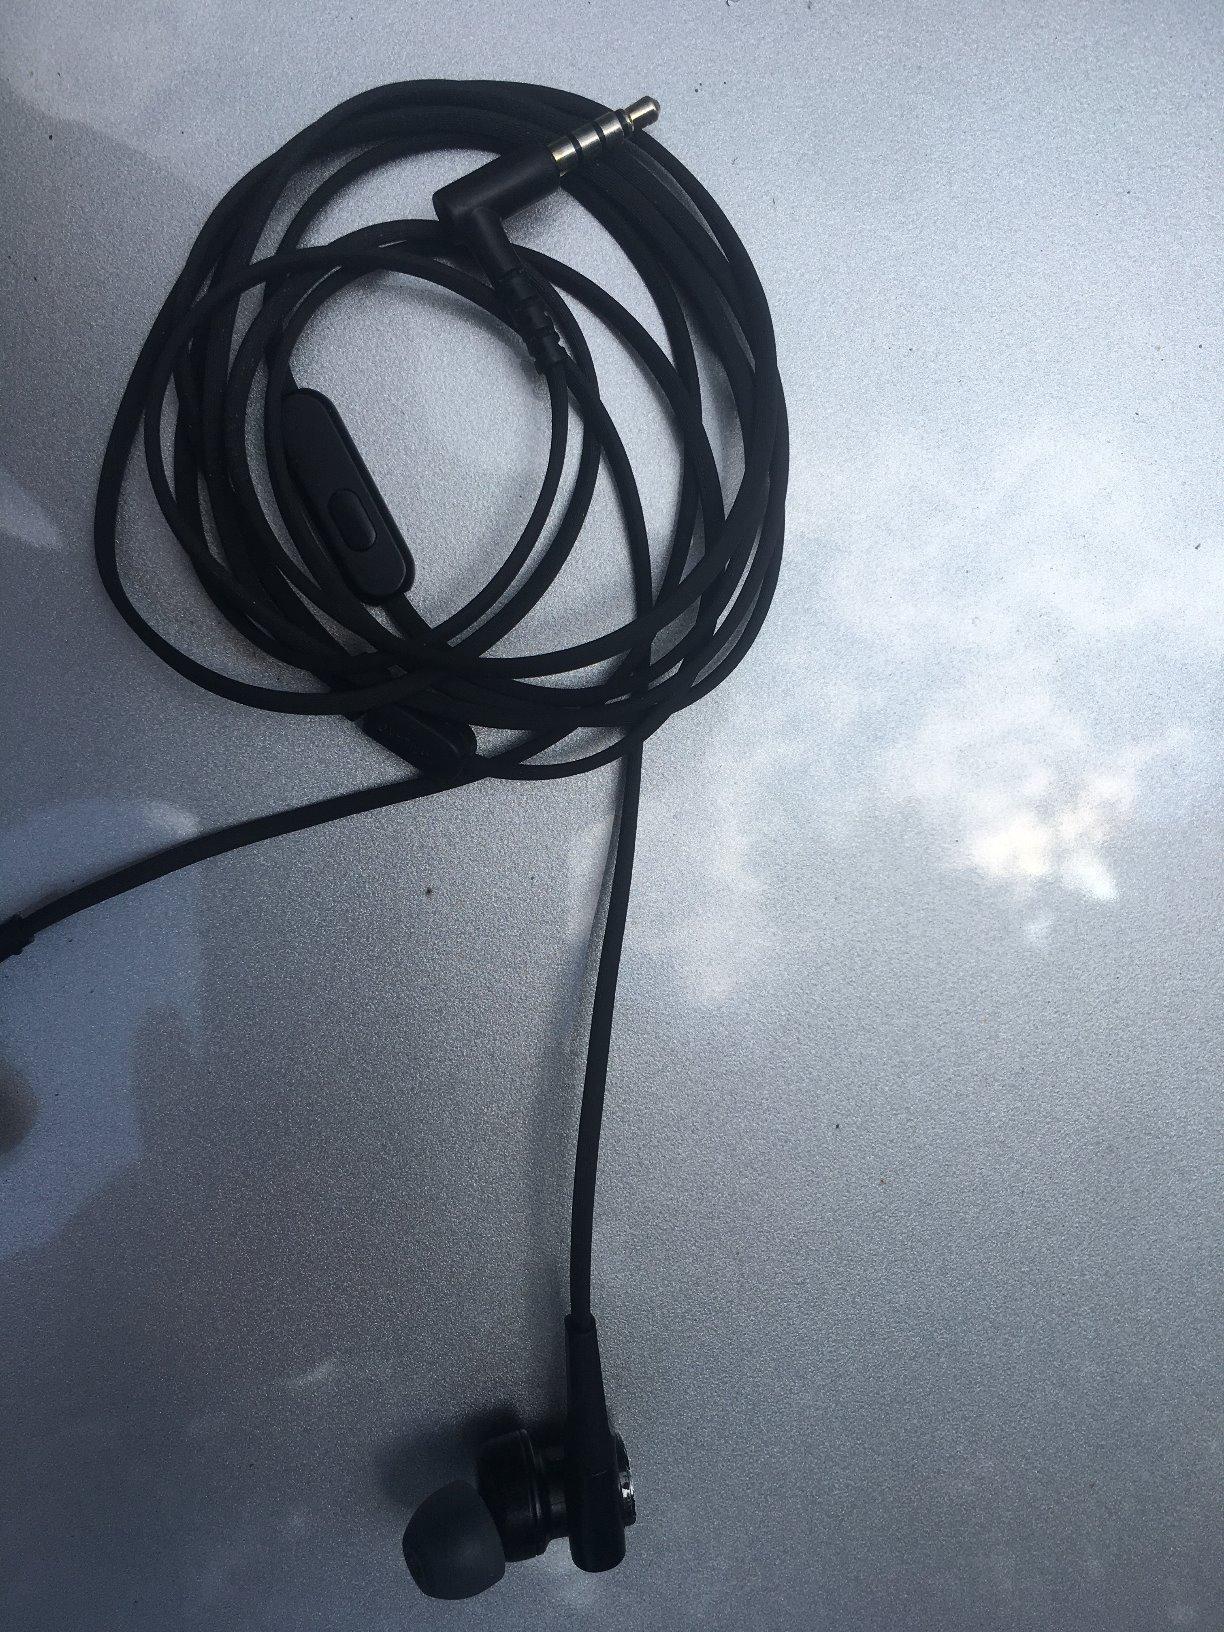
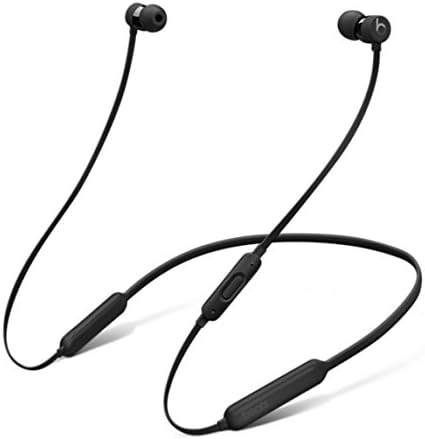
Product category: headphones
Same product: no